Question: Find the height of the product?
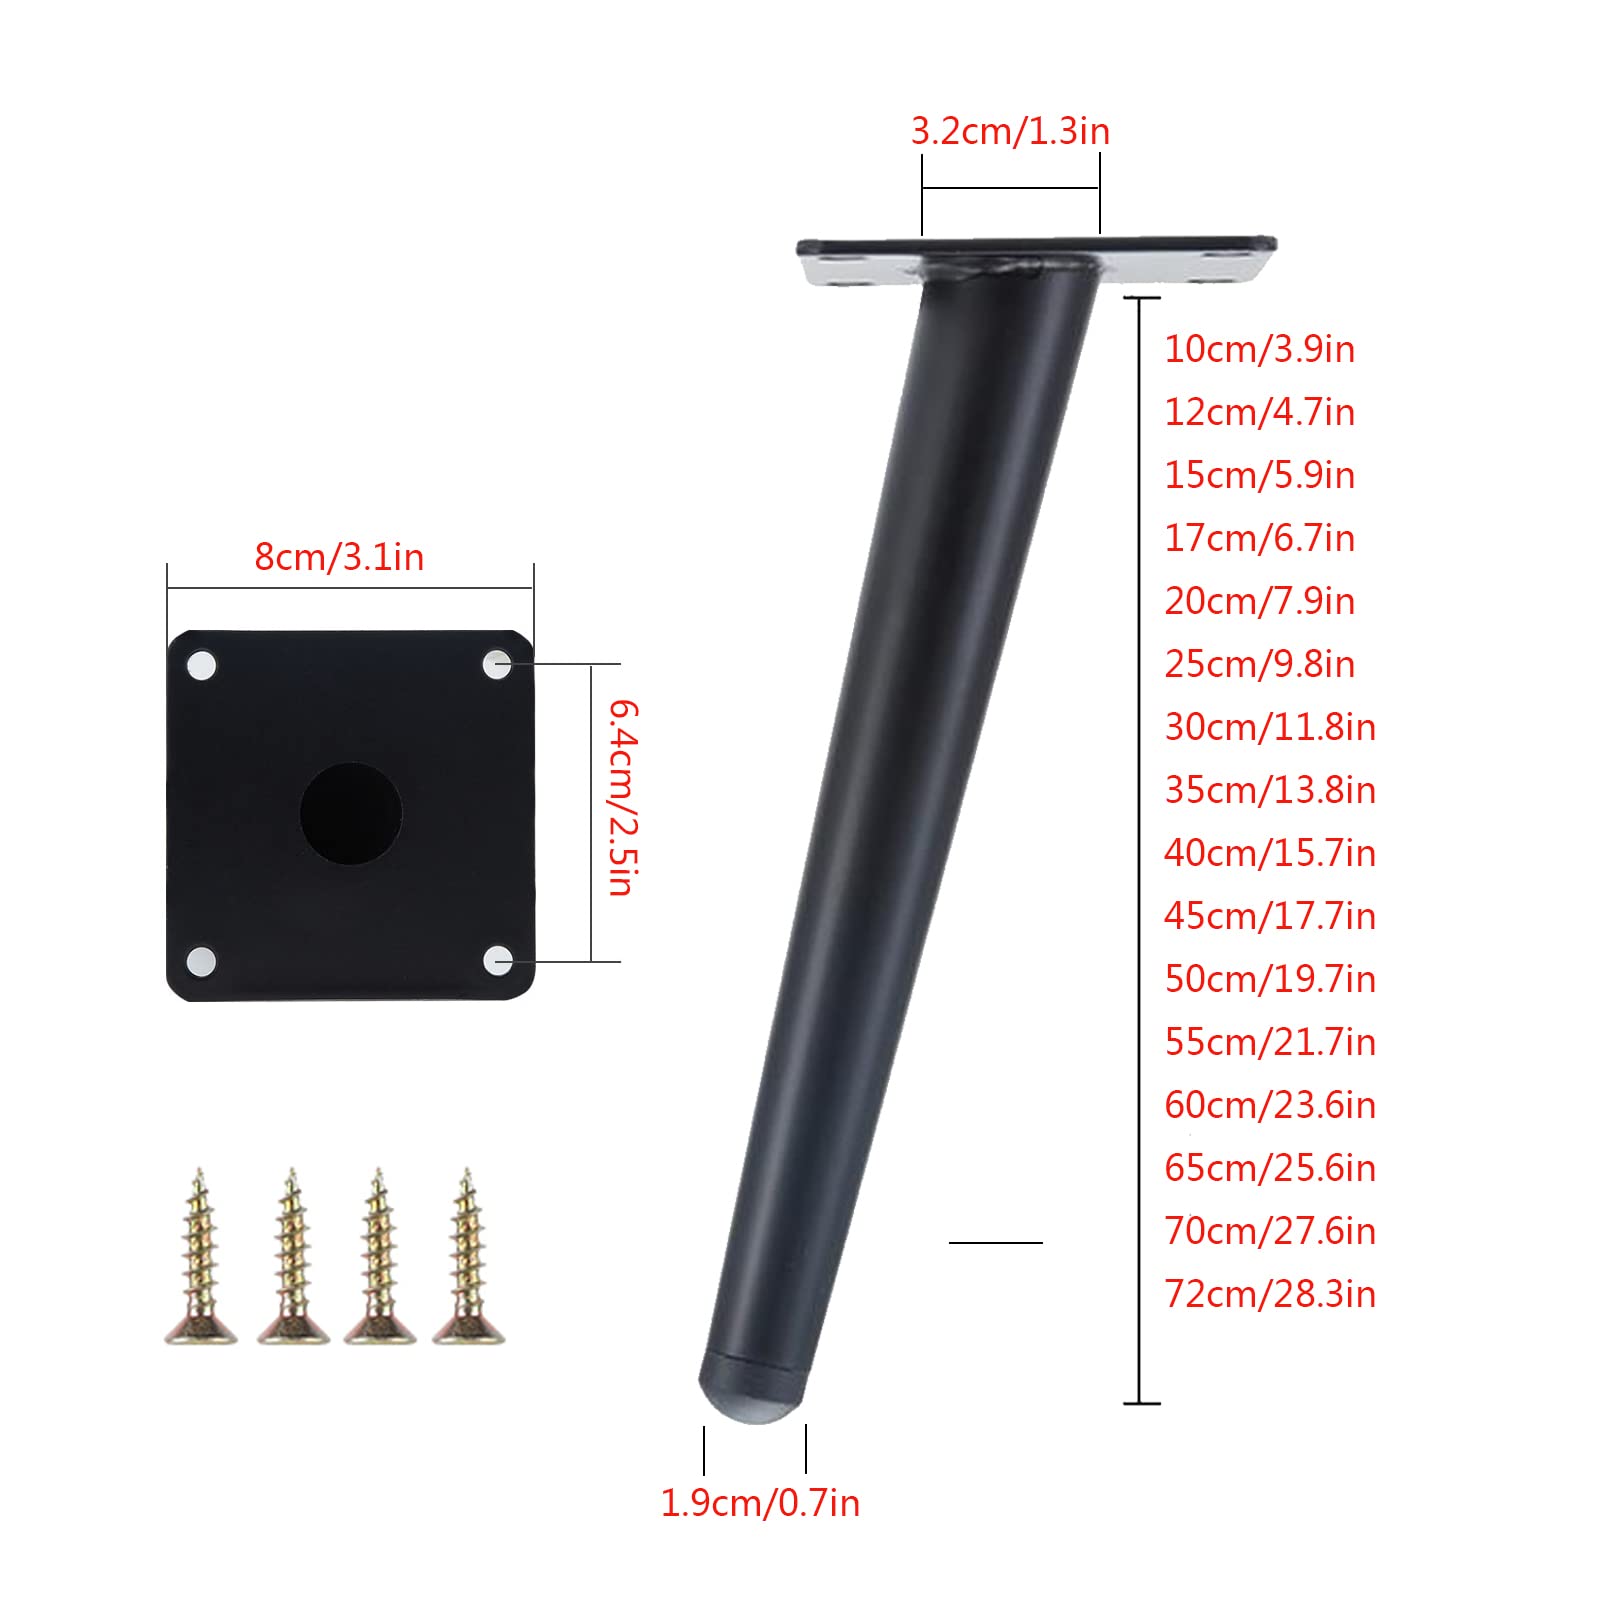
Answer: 35.0 centimetre